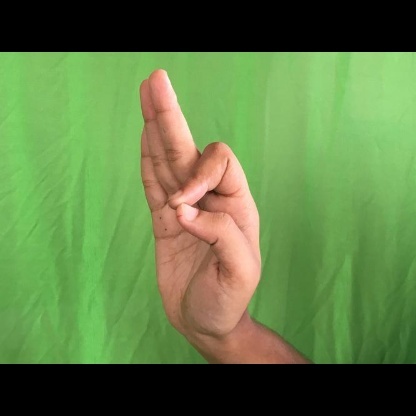
Mudra: Aralam